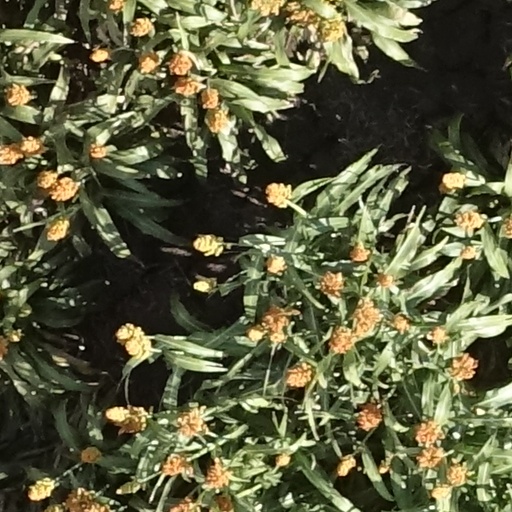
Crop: sorghum